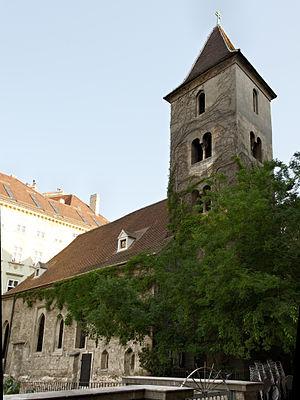
Église Saint-Rupert, Vienne (Autriche). Bâtie au XIe siècle sur le site d'une chapelle fondée en 740, elle n'a conservé de sa période romane que sa nef et le bas du clocher
L'histoire de Vienne, capitale de l'Autriche, est fortement liée à la position géographique du site, placé sur la grande voie de communication qui traverse l'Europe en longeant le Danube.